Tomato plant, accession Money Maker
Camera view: horizontal (90 deg, fisheye); turntable rotation: 240 degrees
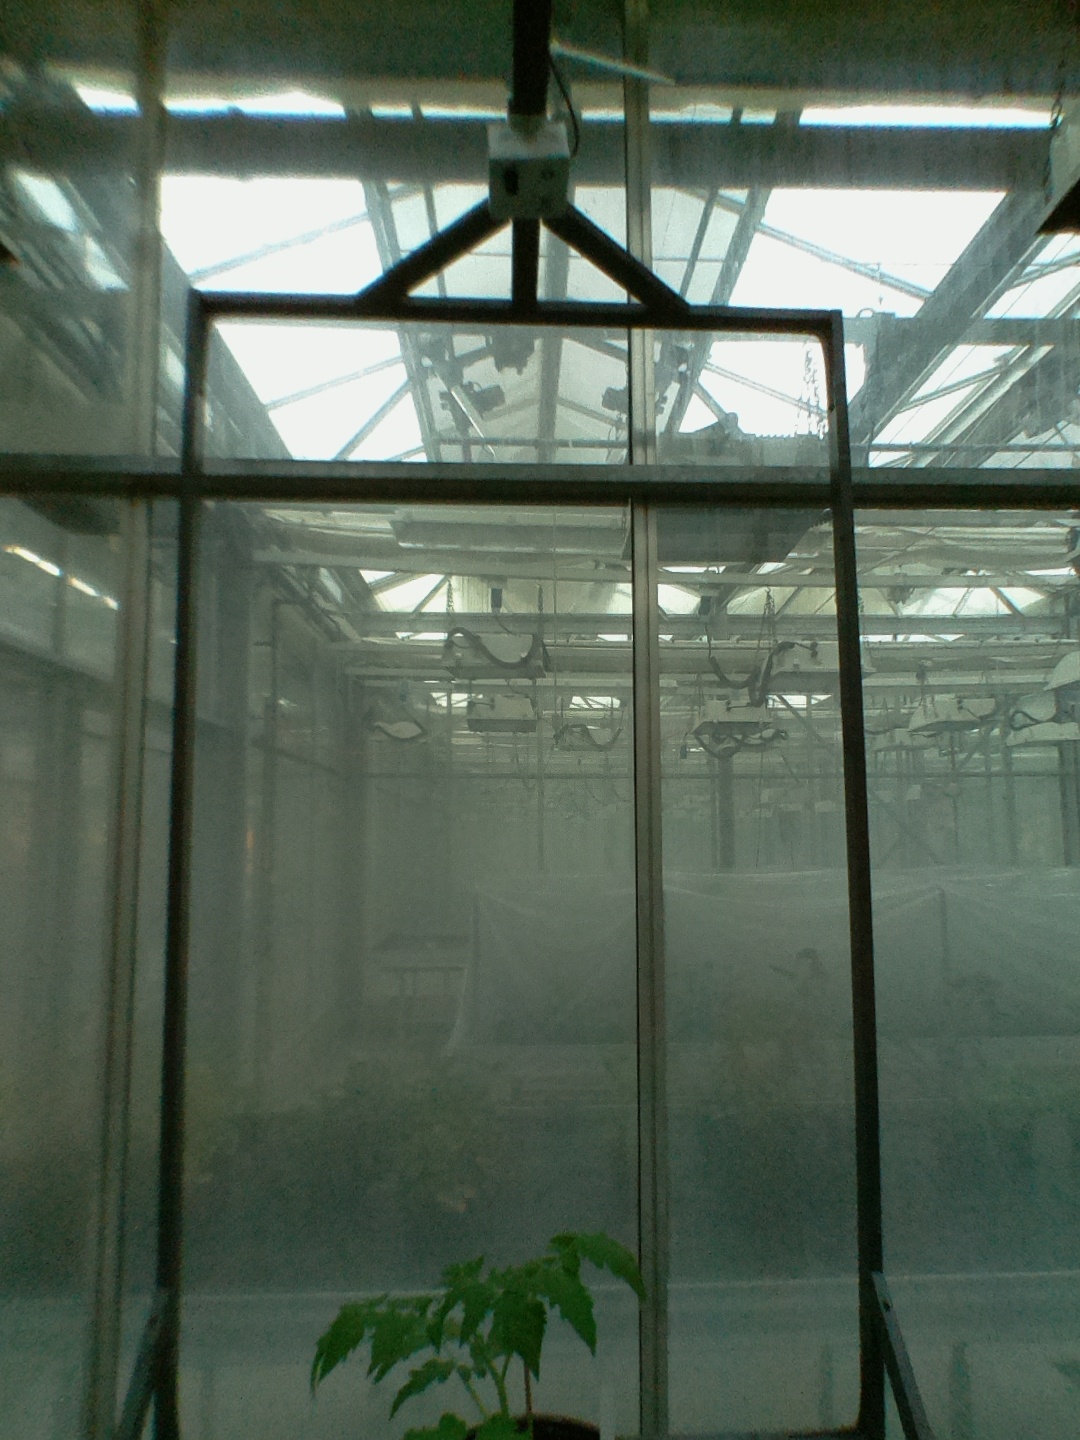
BBCH growth stage 13: 6 of true leaves visible